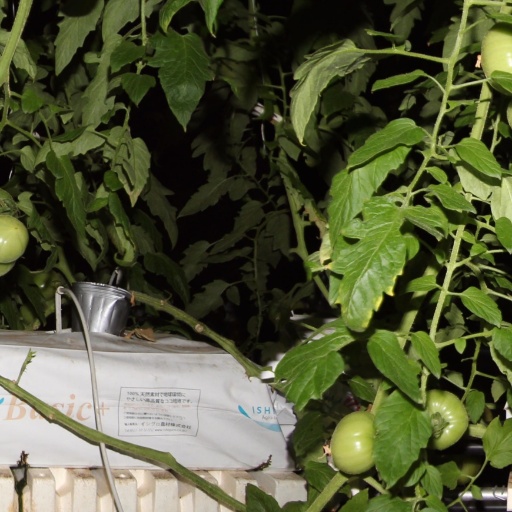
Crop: tomato